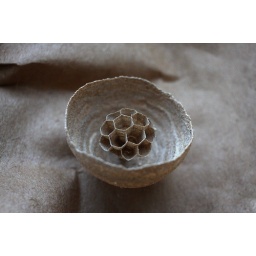
found on a paper bag in the basement